Hammersmith Is Out

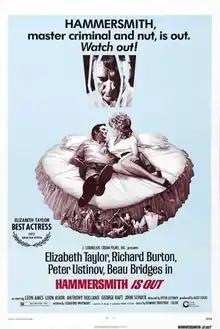
Theatrical release poster

Hammersmith Is Out is a 1972 American comedy-drama film based on the legend of Faust. It is directed by Peter Ustinov, who stars in the film alongside Elizabeth Taylor, Richard Burton, and Beau Bridges.